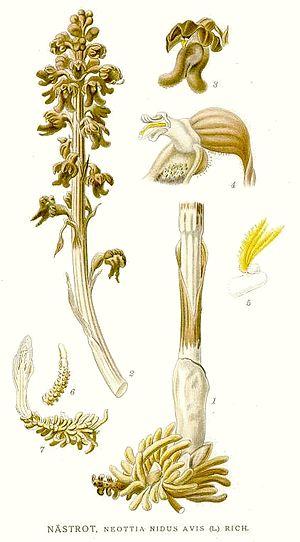
La Néottie nid d'oiseau est une espèce de plantes herbacées vivaces de la famille des Orchidaceae. C'est un géophyte à rhizomes, dépourvu de chlorophylle.